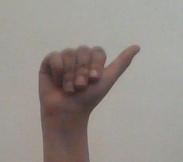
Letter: dhad